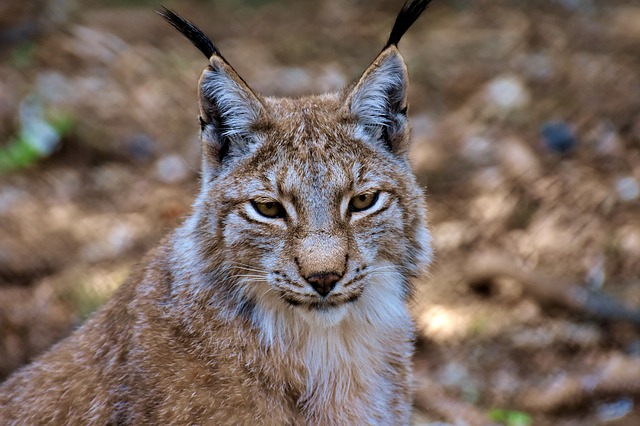
Label: cat